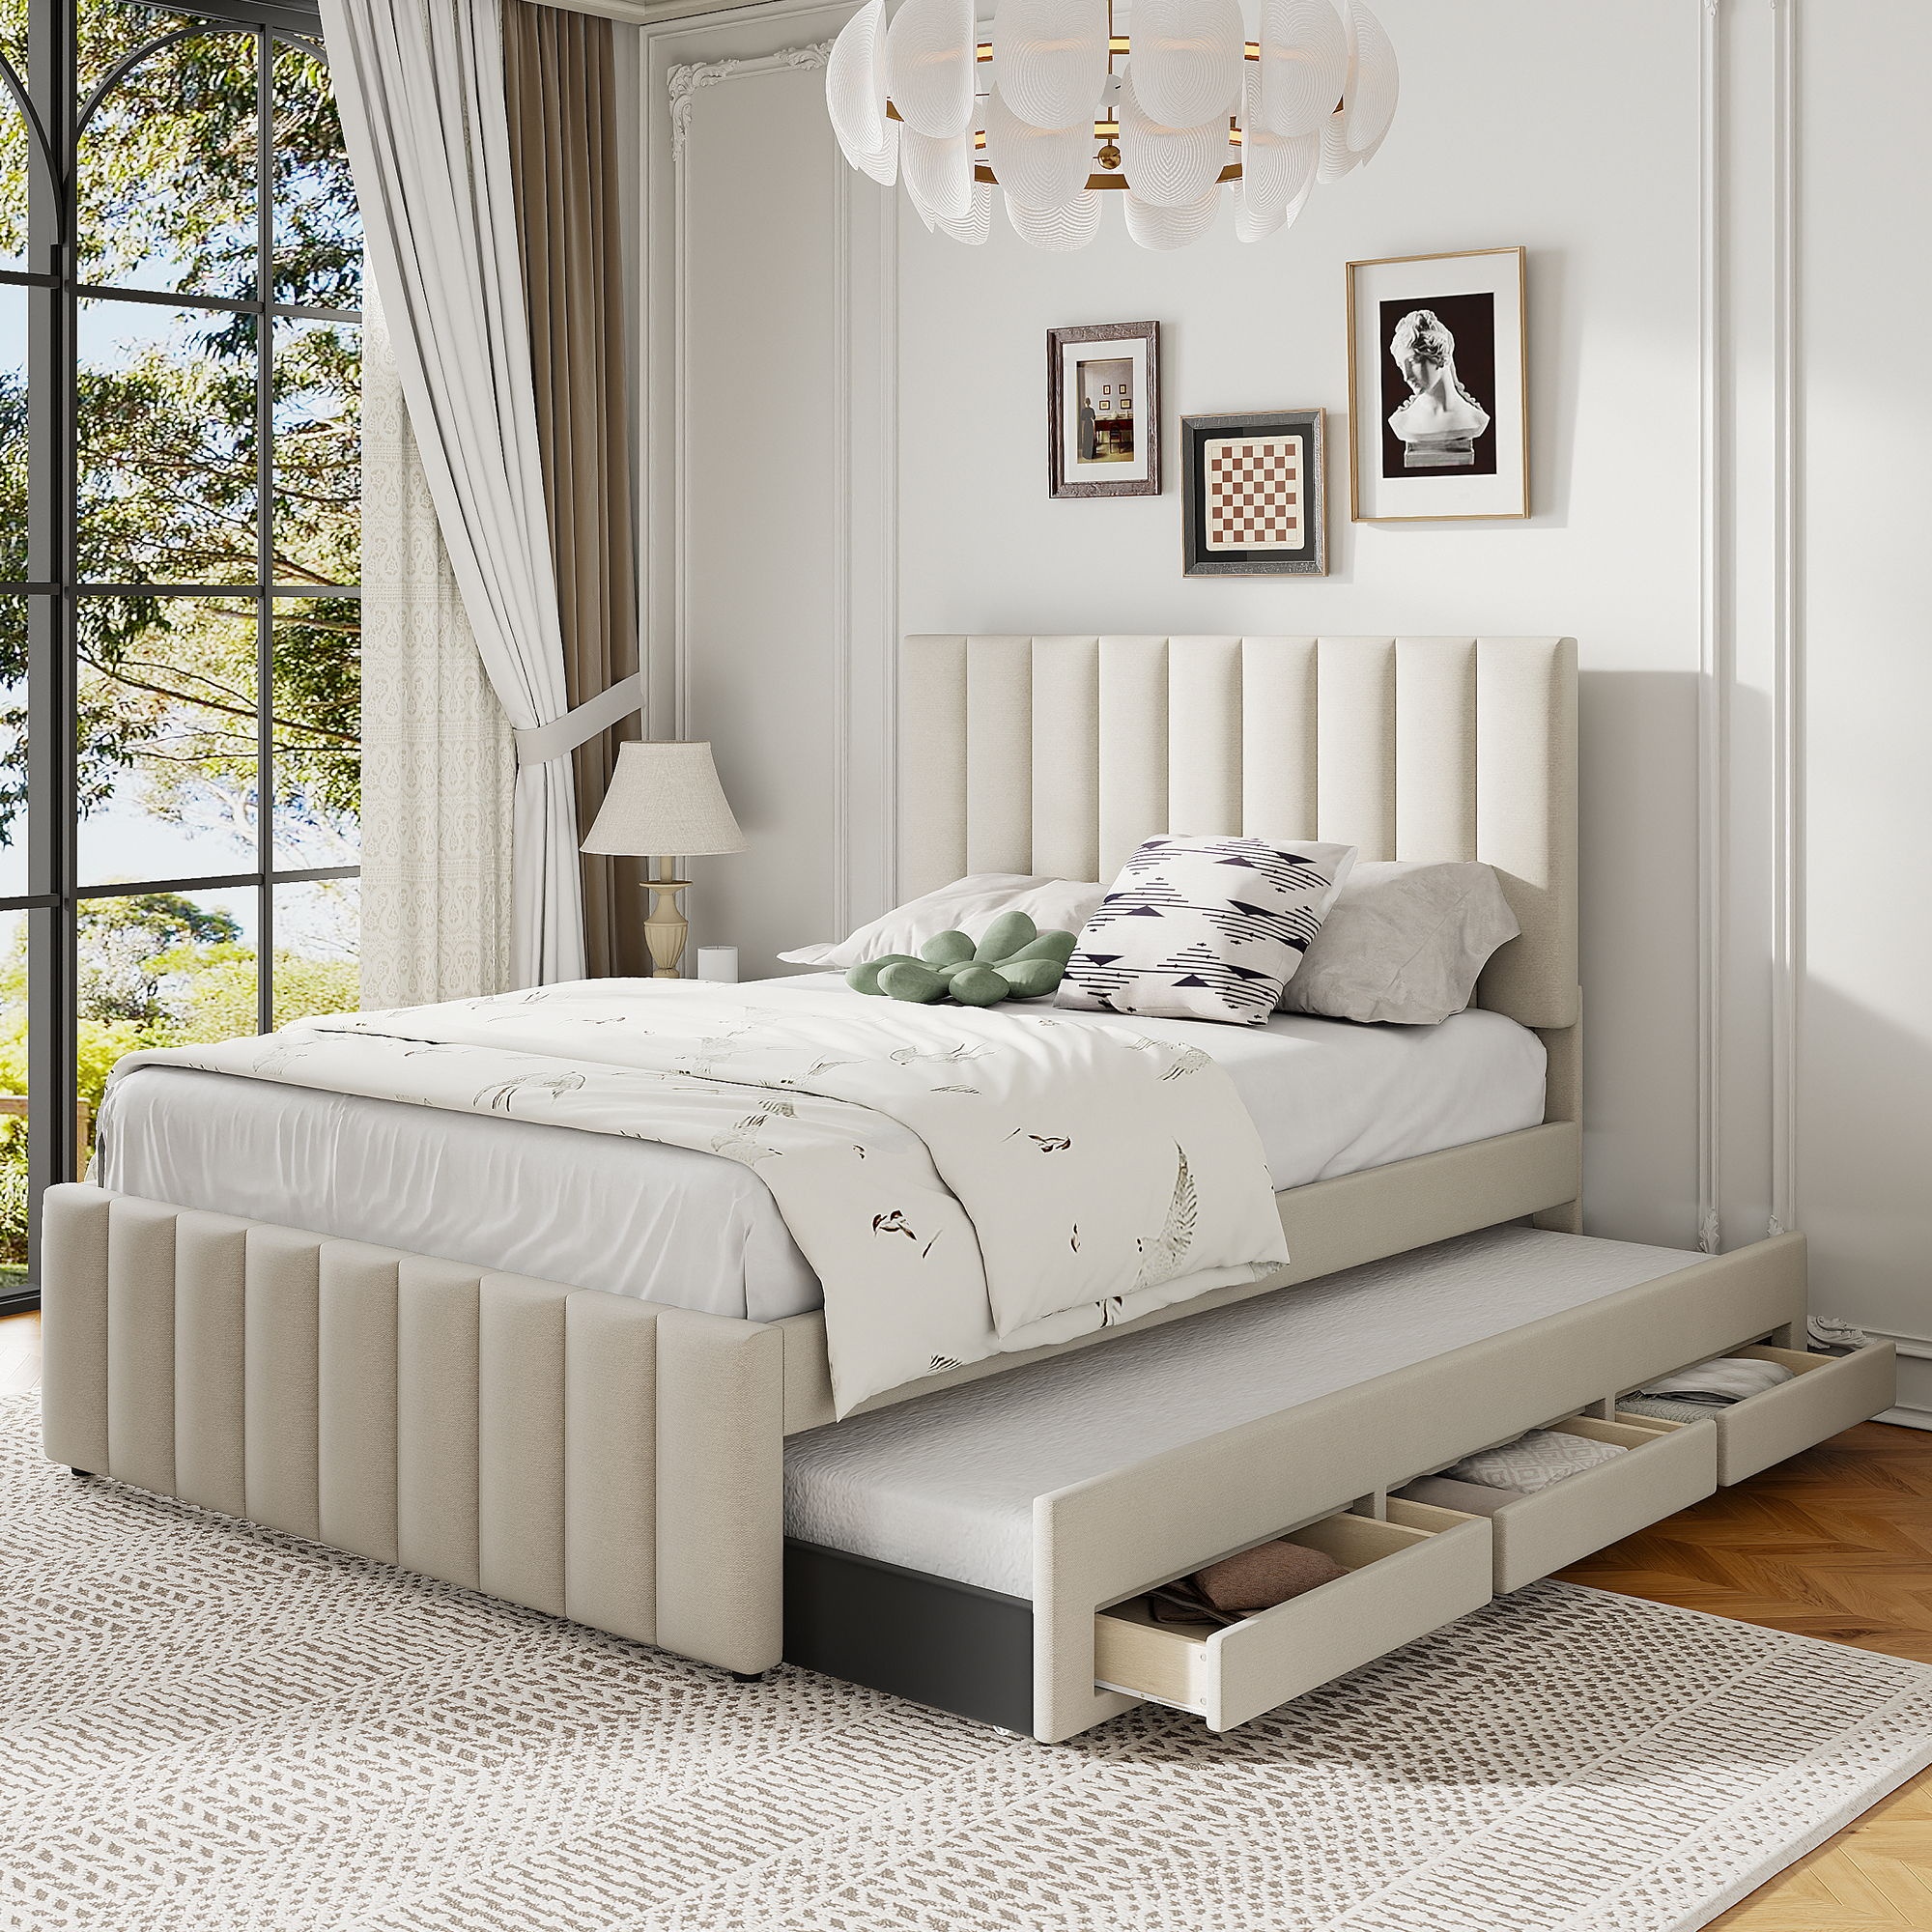
Upholstered Platform Bed With Twin Size Trundle And 3 Drawers
This beautiful Upholstered Platform Bed adds a contemporary chic look to your bedroom and is upholstered in linen fabric for added comfort. The sturdy wood frame construction and wooden slat system provide extra stability and safety. The upholstered platform bed with trundle and 3 drawers is a versatile piece, combining functionality, versatility, and style to your home—perfect for space-saving needs. Eye-catching Design: With its striped headboard, this bed brings a classic atmosphere to your home. The design creates a relaxed and comfortable vibe, offering a fun and adorable space. This upholstered platform bed is designed to last for a lifetime while maintaining its stylish look with clean lines that blend seamlessly with your surroundings. Extra Sleeping Space: This upholstered bed with a trundle underneath is perfect for those who love sleepovers. A versatile piece that brings both functionality and style, offering space-saving features for extra sleeping arrangements. Space-saving: Three drawers under the bed provide ample storage for your little one's toys and bedding. This versatile piece is perfect for those who have frequent visitors and need additional storage space. Solid Construction: The bed structure is crafted from high-quality solid particle board and MDF, ensuring a strong, durable frame that makes the bed sturdy and reliable. Full Size Upholstered Platform Bed With Twin Size Trundle And 3 Drawers - Beige 79.1"W x 55.9"D x 46.5"H - 122.0 lb Full Size Upholstered Platform Bed With Twin Size Trundle And 3 Drawers - Gray 79.1"W x 55.9"D x 46.5"H - 122.0 lb
Brand: Halcyon Home
Category: Furniture > Beds & Accessories > Beds & Bed Frames > Trundle Beds & Bed Frames